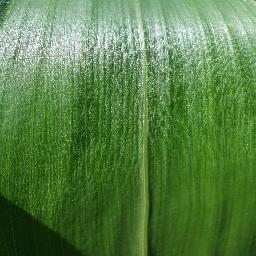
Label: Corn_(Maize)___Healthy